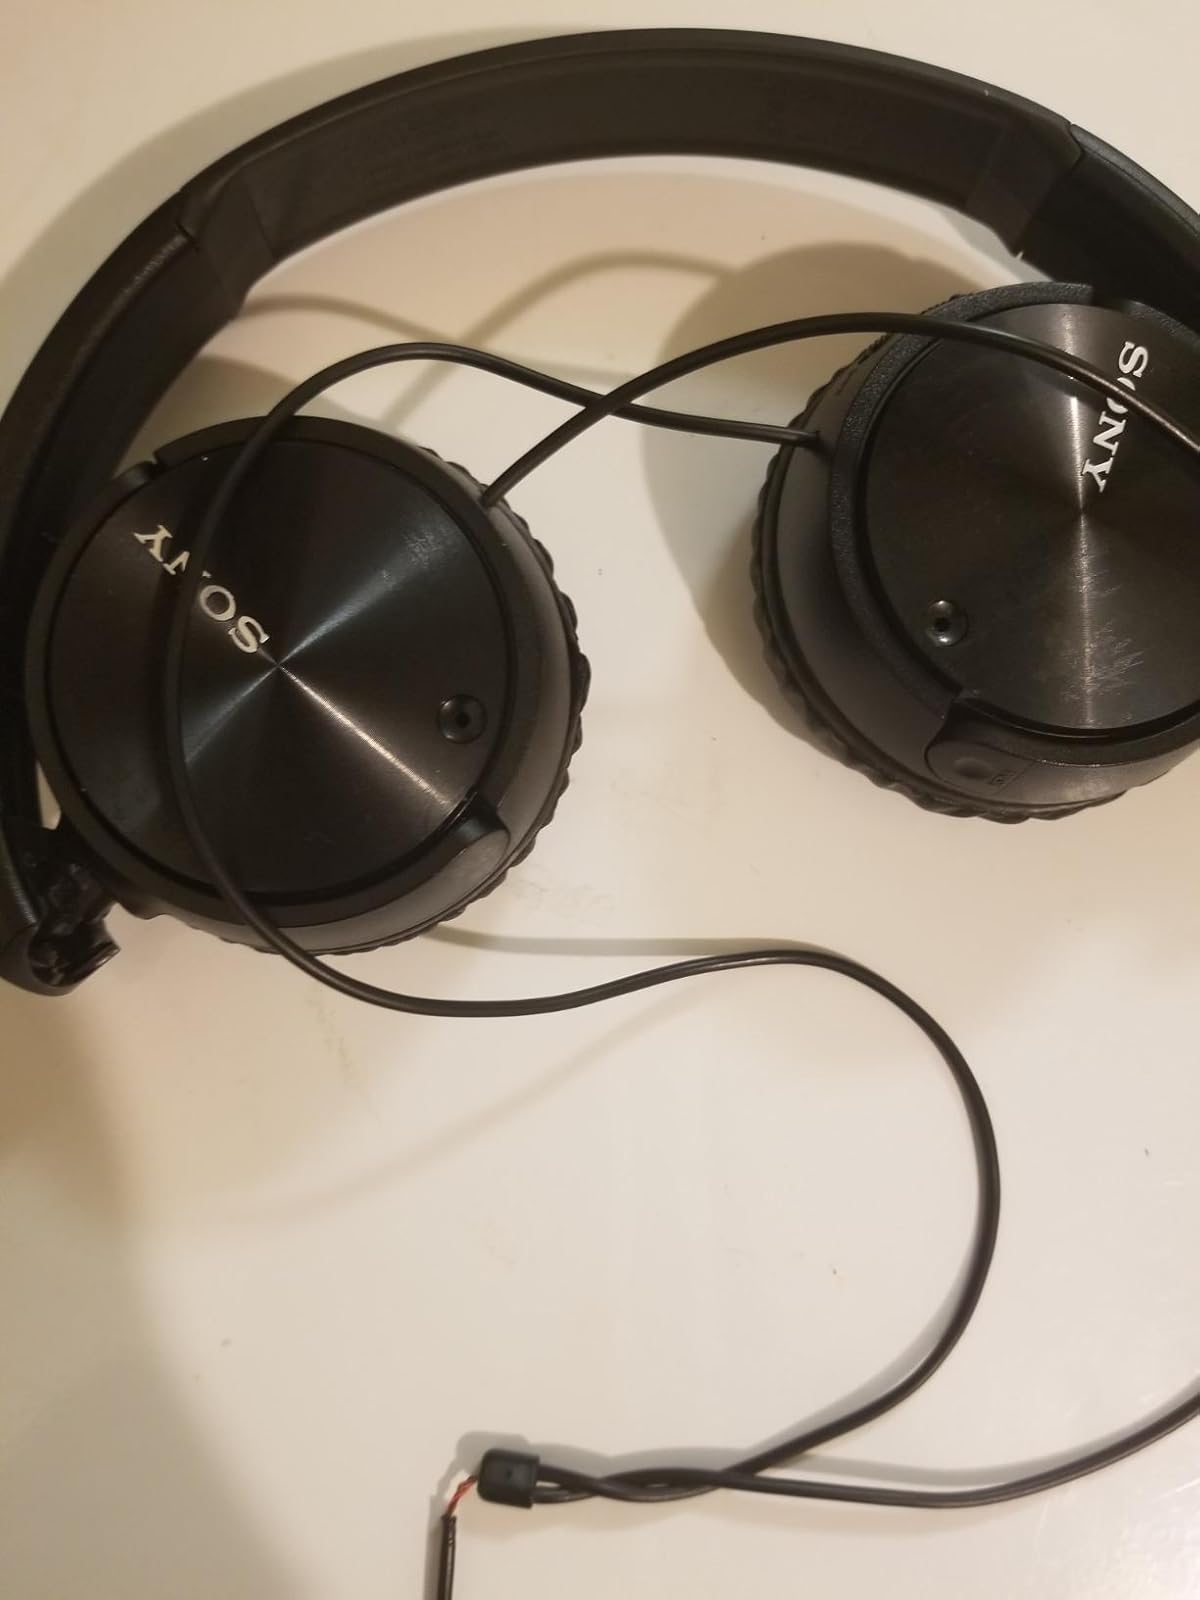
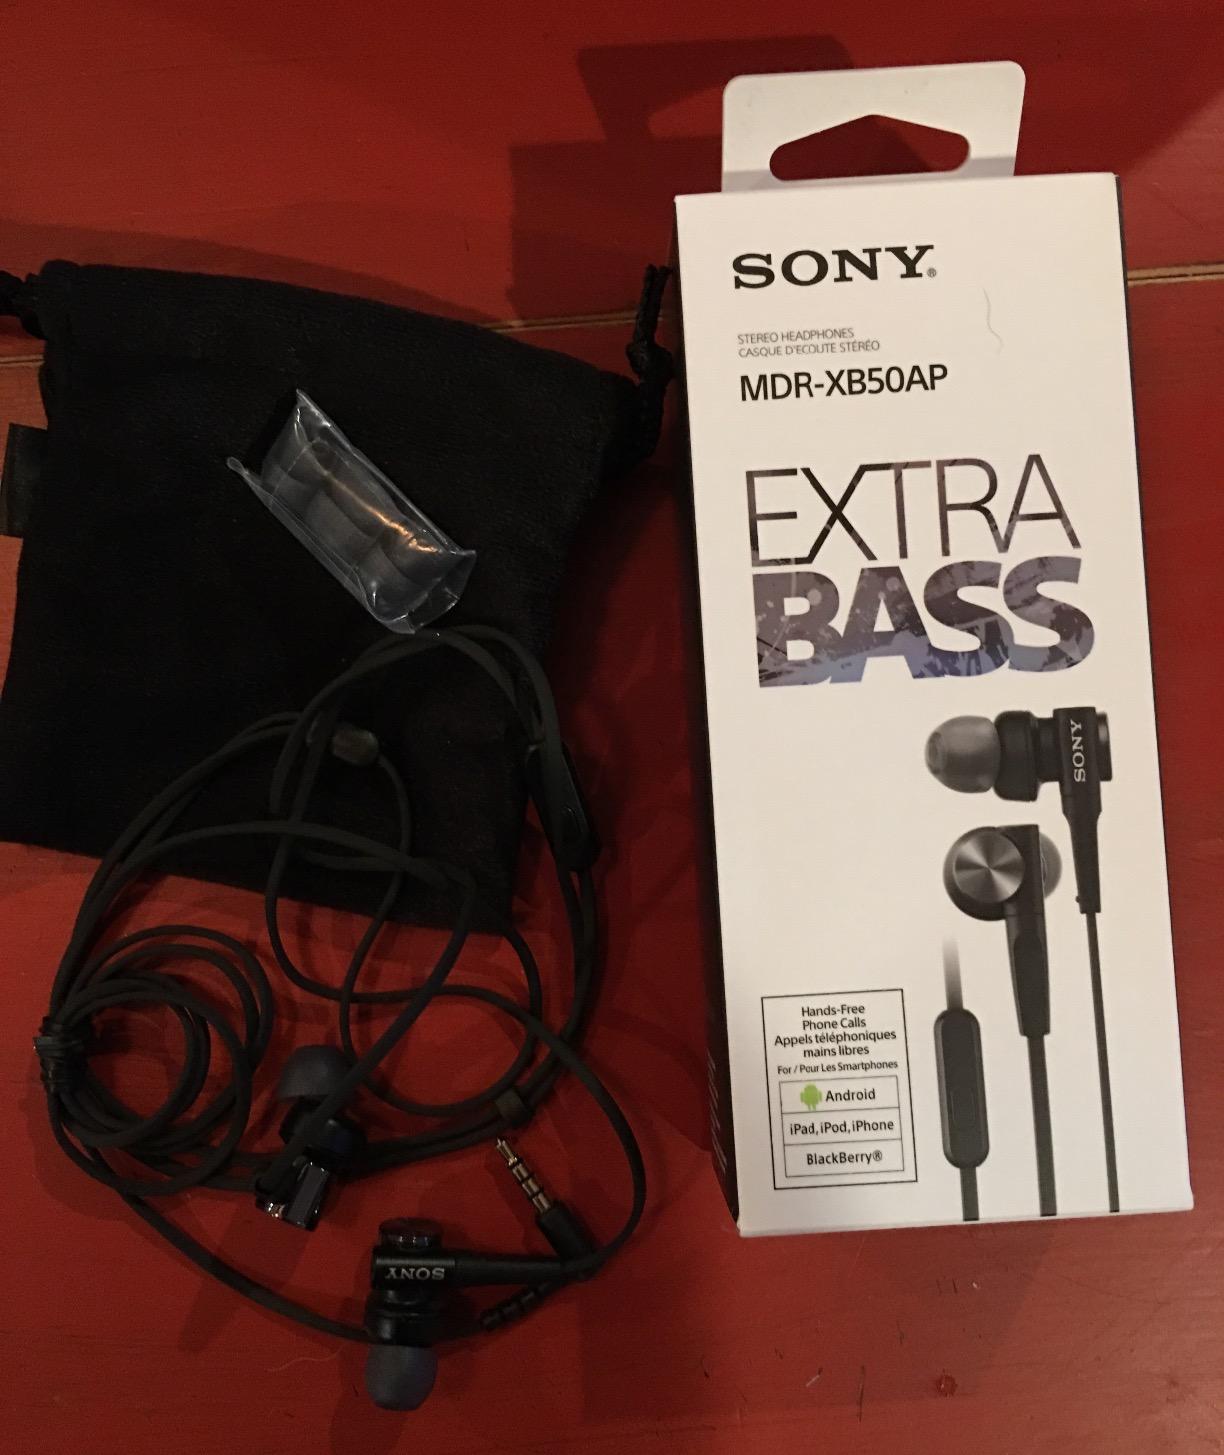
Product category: headphones
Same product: no